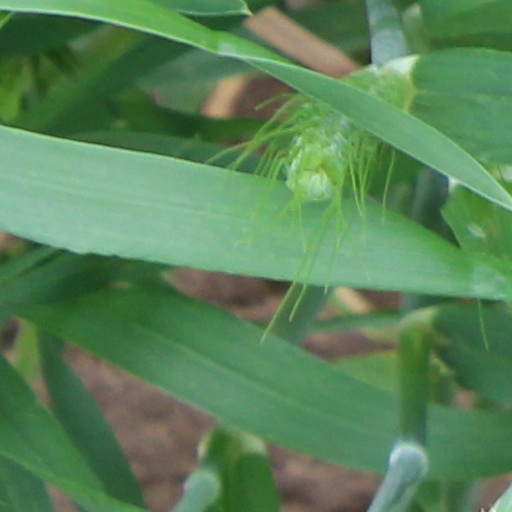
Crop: wheat